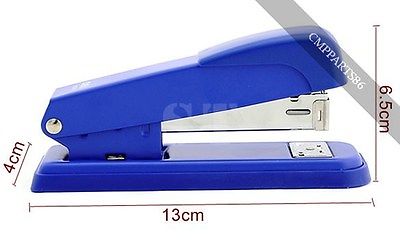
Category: stapler